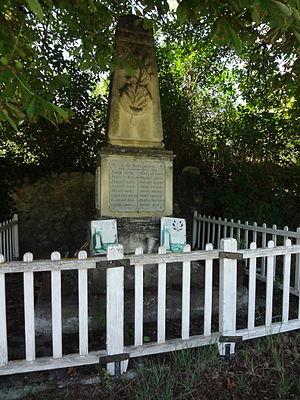
Monument aux morts de Saint-Jeannet
Saint-Jeannet est une commune française, située dans le département des Alpes-de-Haute-Provence en région Provence-Alpes-Côte d'Azur.